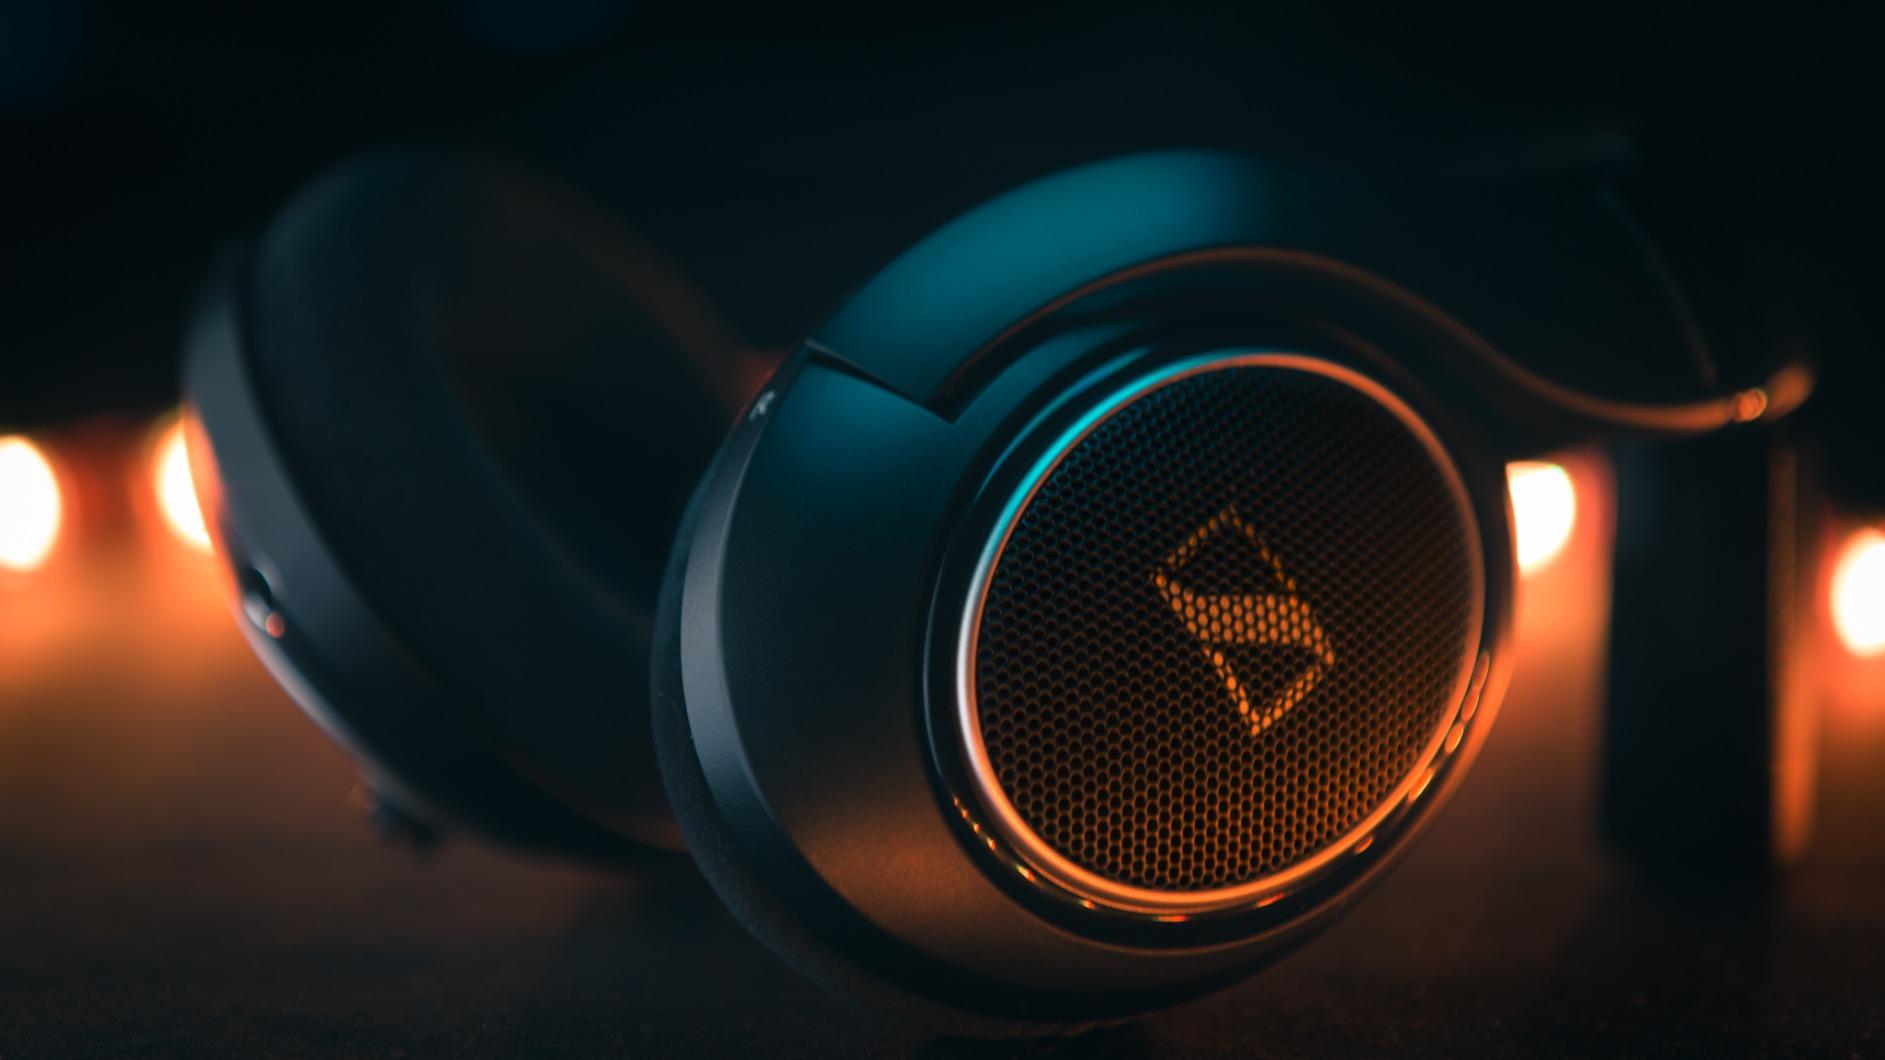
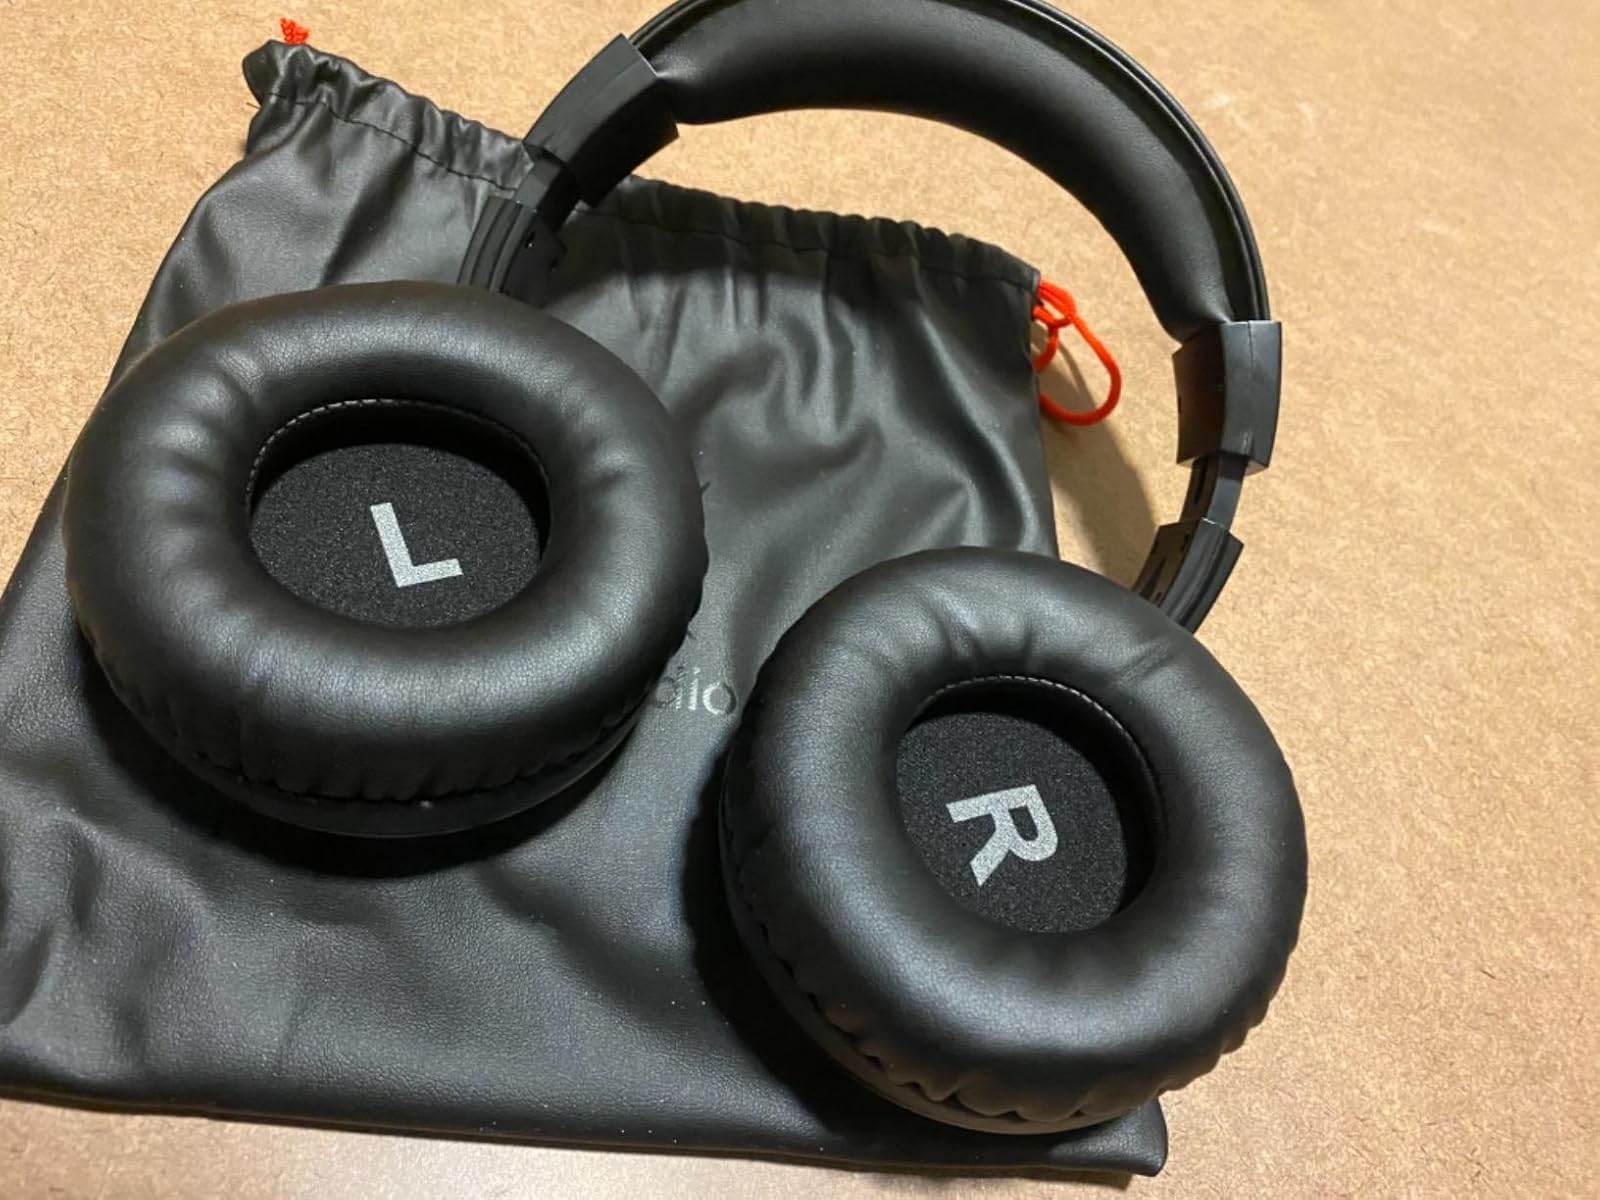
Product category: headphones
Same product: no